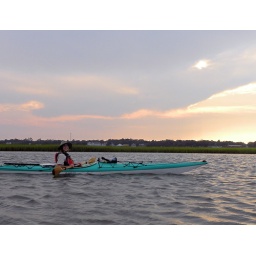
The clouds cleared away over the ocean as we paddled out.